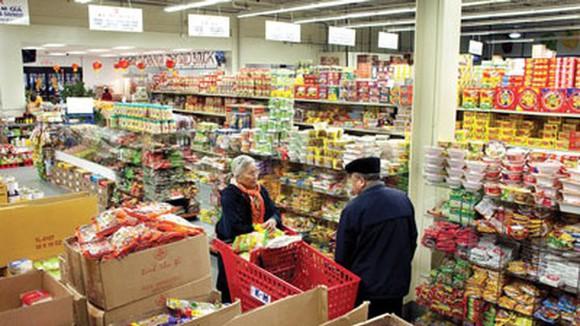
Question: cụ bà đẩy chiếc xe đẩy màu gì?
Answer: bà cụ đẩy xe đẩy màu đỏ